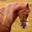
Label: horse